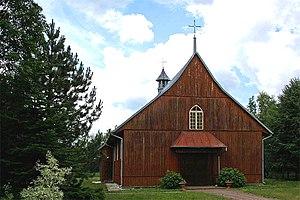
Sobibór est un village de la gmina de Włodawa, du powiat de Włodawa, dans la voïvodie de Lublin, situé dans l'est de la Pologne. Il est situé près du Boug, rivière matérialisant la frontière avec la Biélorussie et l'Ukraine.